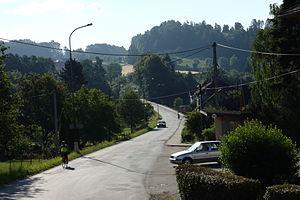
Verměřovice est une commune du district d'Ústí nad Orlicí, dans la région de Pardubice, en République tchèque. Sa population s'élevait à 747 habitants en 2017.